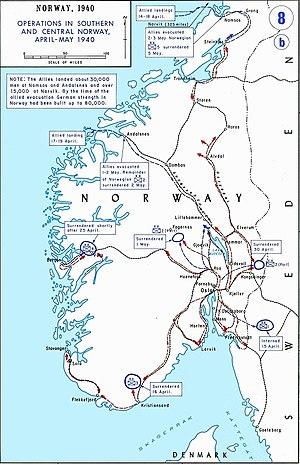
L’opération Hammer est une opération militaire menée par les Alliés pendant la campagne de Norvège, dont l’objectif était la prise du port norvégien de Trondheim. Elle se conclut par un échec.
La bataille de Dombås s'est déroulée au mois d'avril 1940 entre l'infanterie norvégienne et une unité aéroportée allemande Fallschirmjäger. Elle fait partie de la campagne de Norvège, au moment où l'Allemagne envahie la partie de la Norvège située au sud de Trondheim.
La campagne de Norvège, qui dura du 9 avril 1940 au 10 juin 1940, fut la première confrontation terrestre directe entre les forces alliées — Royaume-Uni, France et Pologne — et les troupes de l’Allemagne nazie lors de la Seconde Guerre mondiale.